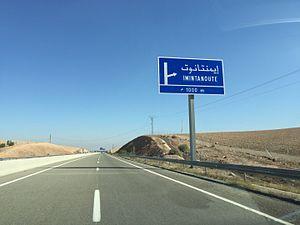
Imintanoute est une ville marocaine située dans la province de Chichaoua, dans la région de Marrakech-Safi.